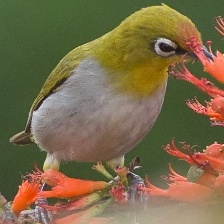
Species: MALAGASY WHITE EYE
Scientific name: ZOSTEROPS MADERASPATANUS